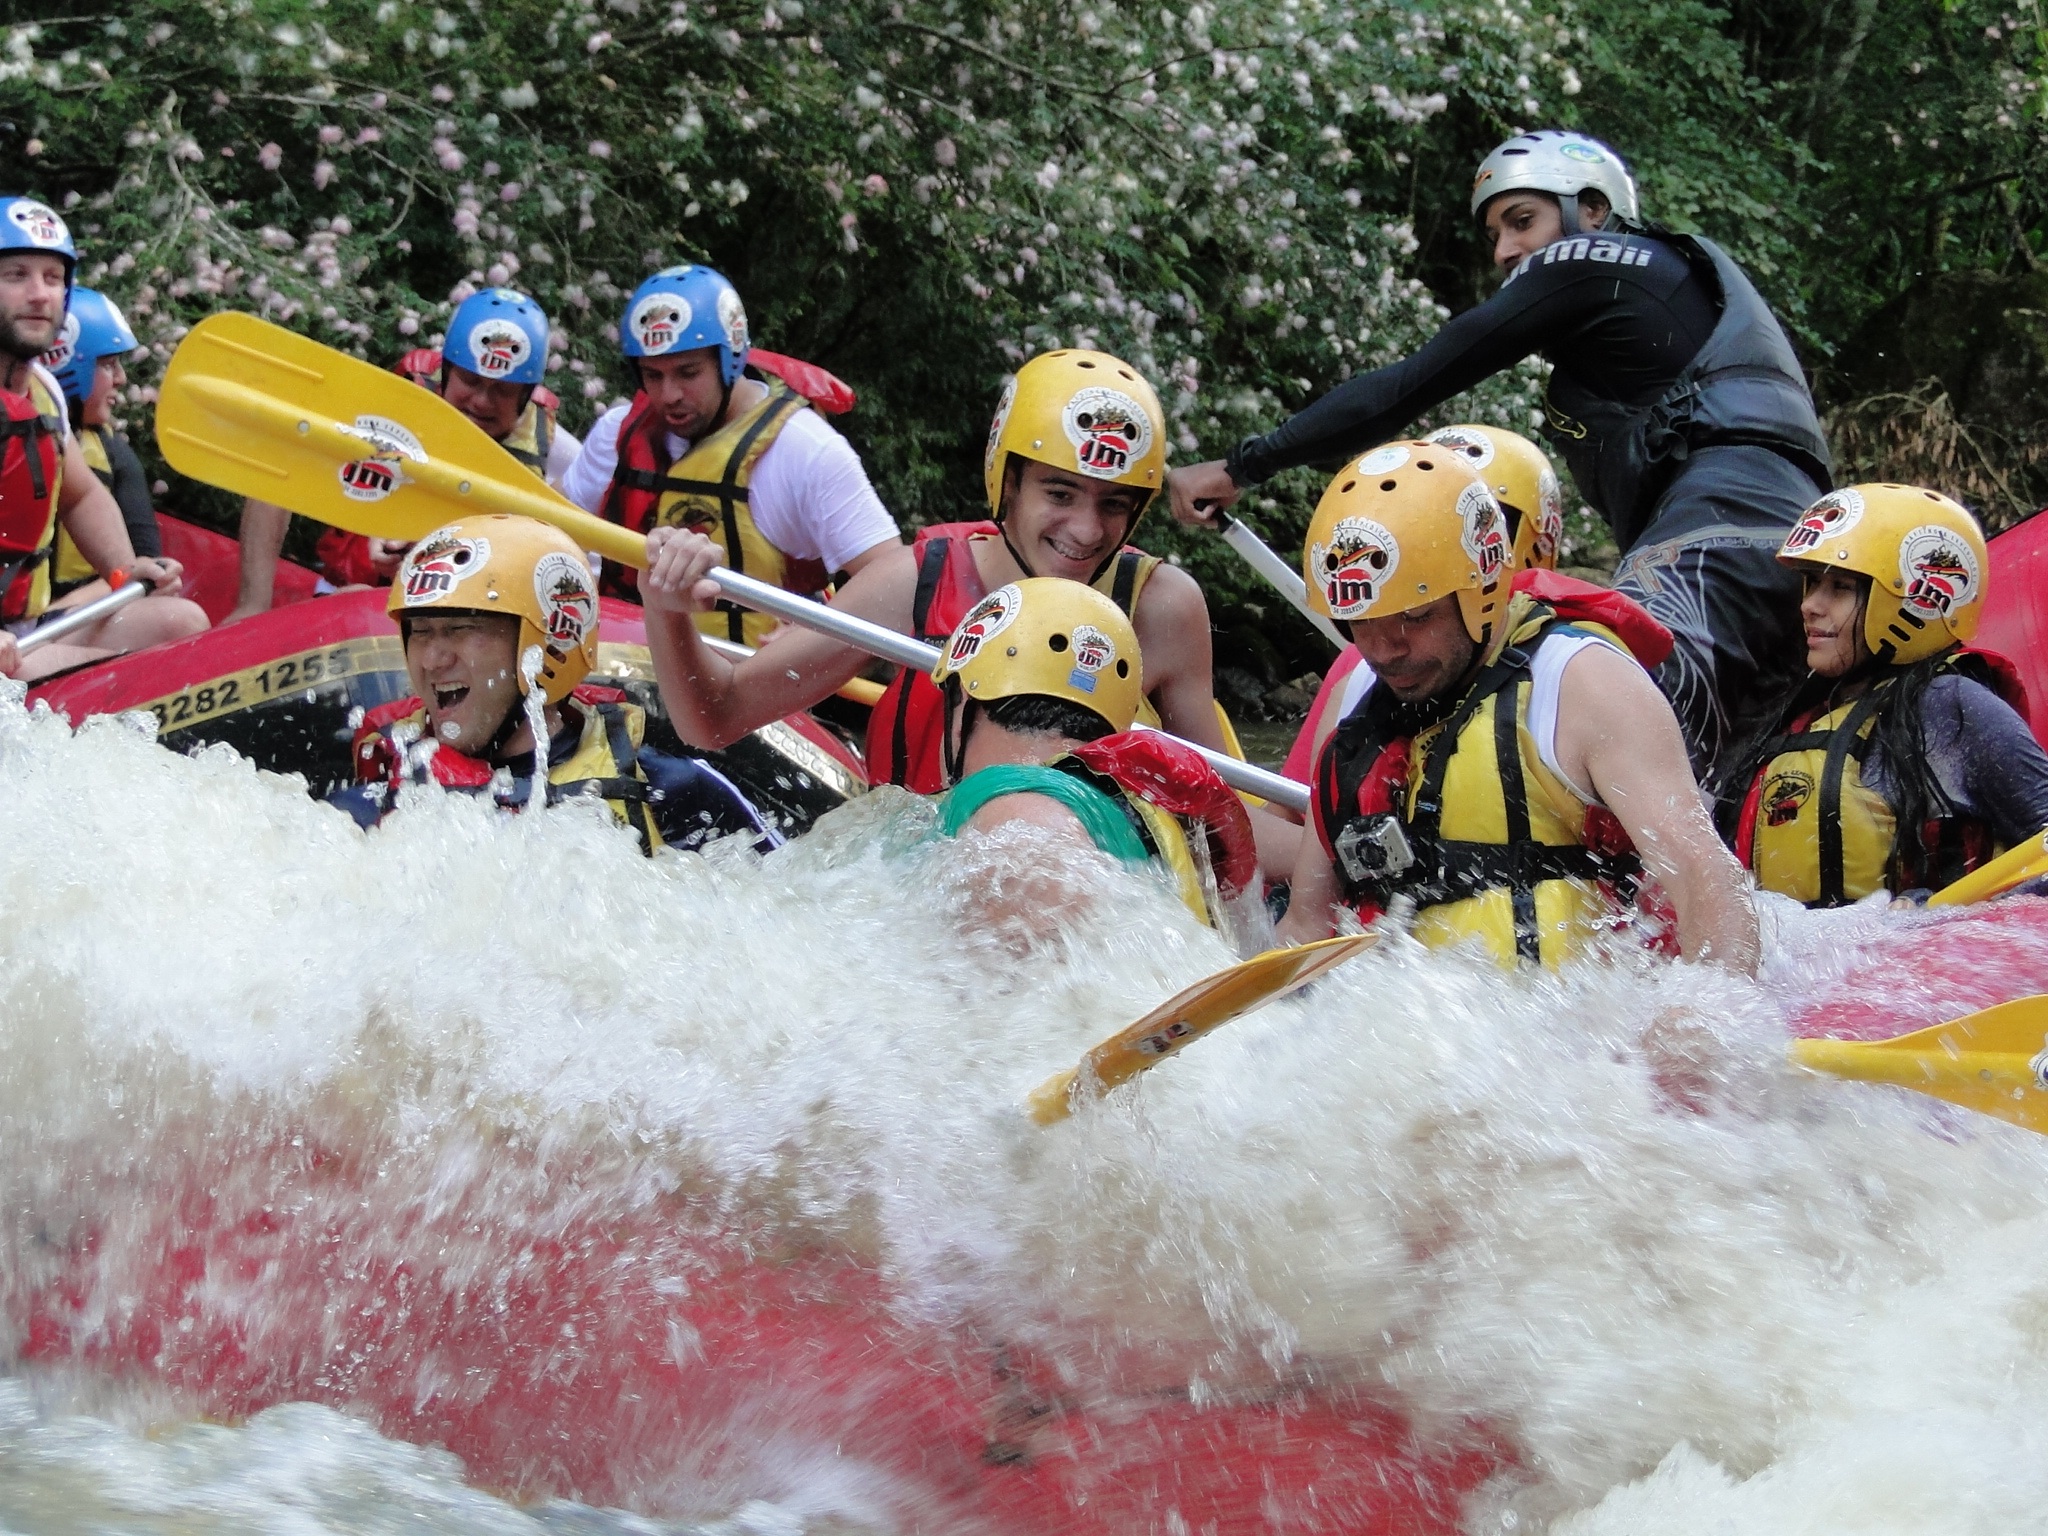
recreation, extreme sport, sports, boating, water sport, rafting, outdoor recreation